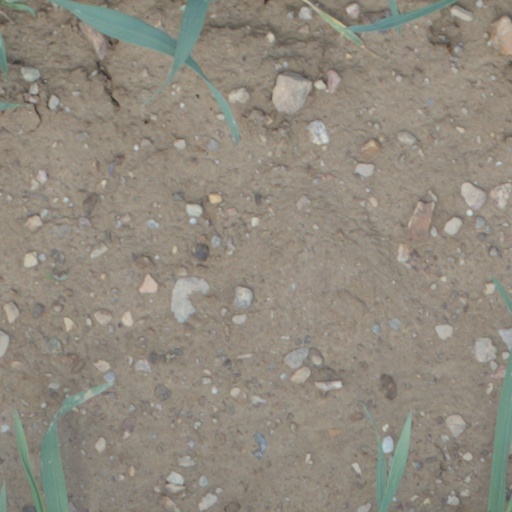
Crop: wheat